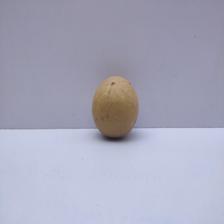
Size: Medium